Evolution of the wolf

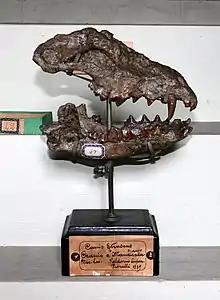
"Canis etruscus" skull in the Montevarchi Paleontological Museum

The fossil record for ancient vertebrates is composed of rarely occurring fragments from which it is often impossible to obtain genetic material. Researchers are limited to morphologic analysis but it is difficult to estimate the intra-species and inter-species variations and relationships that existed between specimens across time and place. Some observations are debated by researchers who do not always agree, and hypotheses that are supported by some authors are challenged by others.